Somewhere in Africa

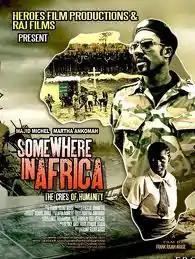
Theatrical poster

Somewhere in Africa: The Cries of humanity is a 2011 Ghanaian drama film directed by Frank Rajah Arase, starring Majid Michel, Martha Ankomah and Kofi Adjorlolo. It received 7 nominations at the 9th Africa Movie Academy Awards including categories: Best Actor in a Leading Role, Achievement in Soundtrack, Achievement in Visual effects and Achievement in Make-Up. Majid Michel was the recipient of the film's only award.